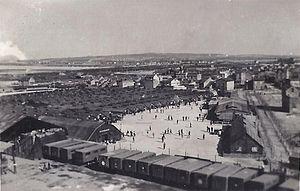
Entre 1945 et 1948, près d’un million de prisonniers de guerre allemands ont été détenus en France où ils ont contribué, par leur travail forcé, à la reconstruction de l’économie nationale.